Blantyre, South Lanarkshire

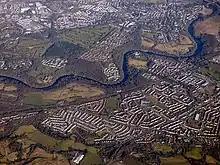
Western parts of Blantyre and the River Clyde from the air

At the western end of the main thoroughfare, Glasgow Road (A724) which runs east–west, is the "Priory Bridge" neighbourhood (named after the original bridge over the Calder towards Cambuslang, which itself was named after the now-ruined Blantyre Priory to the north of the town which was home to monks from around 1235). It borders the older and larger "Coatshill" housing estate which has its own schools and community facilities. On the other side of the main road from Coatshill is the similar neighbourhood of "Wheatlands" (parts of which were built by the Scottish Special Housing Association), while further east is the modern centre of the town, built up from the 19th-century mining communities at "Stonefield" and "Low Blantyre" featuring the local secondary school Calderside Academy, Stonefield public park, Blantyre Leisure Centre, several churches and the "Clydeview Shopping Centre" (which has featured a large Asda supermarket since its opening in 1980). Glasgow Road continues south-east via the A725 elevated bypass, the "Springwells" neighbourhood and the town boundary, leading on to Burnbank (specifically the area once known as "Greenfield").